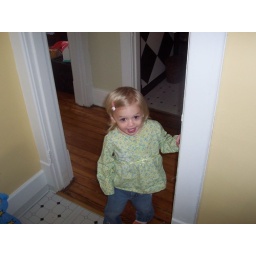
Abby smiling all cheesily in her cute shirt and hair clippy